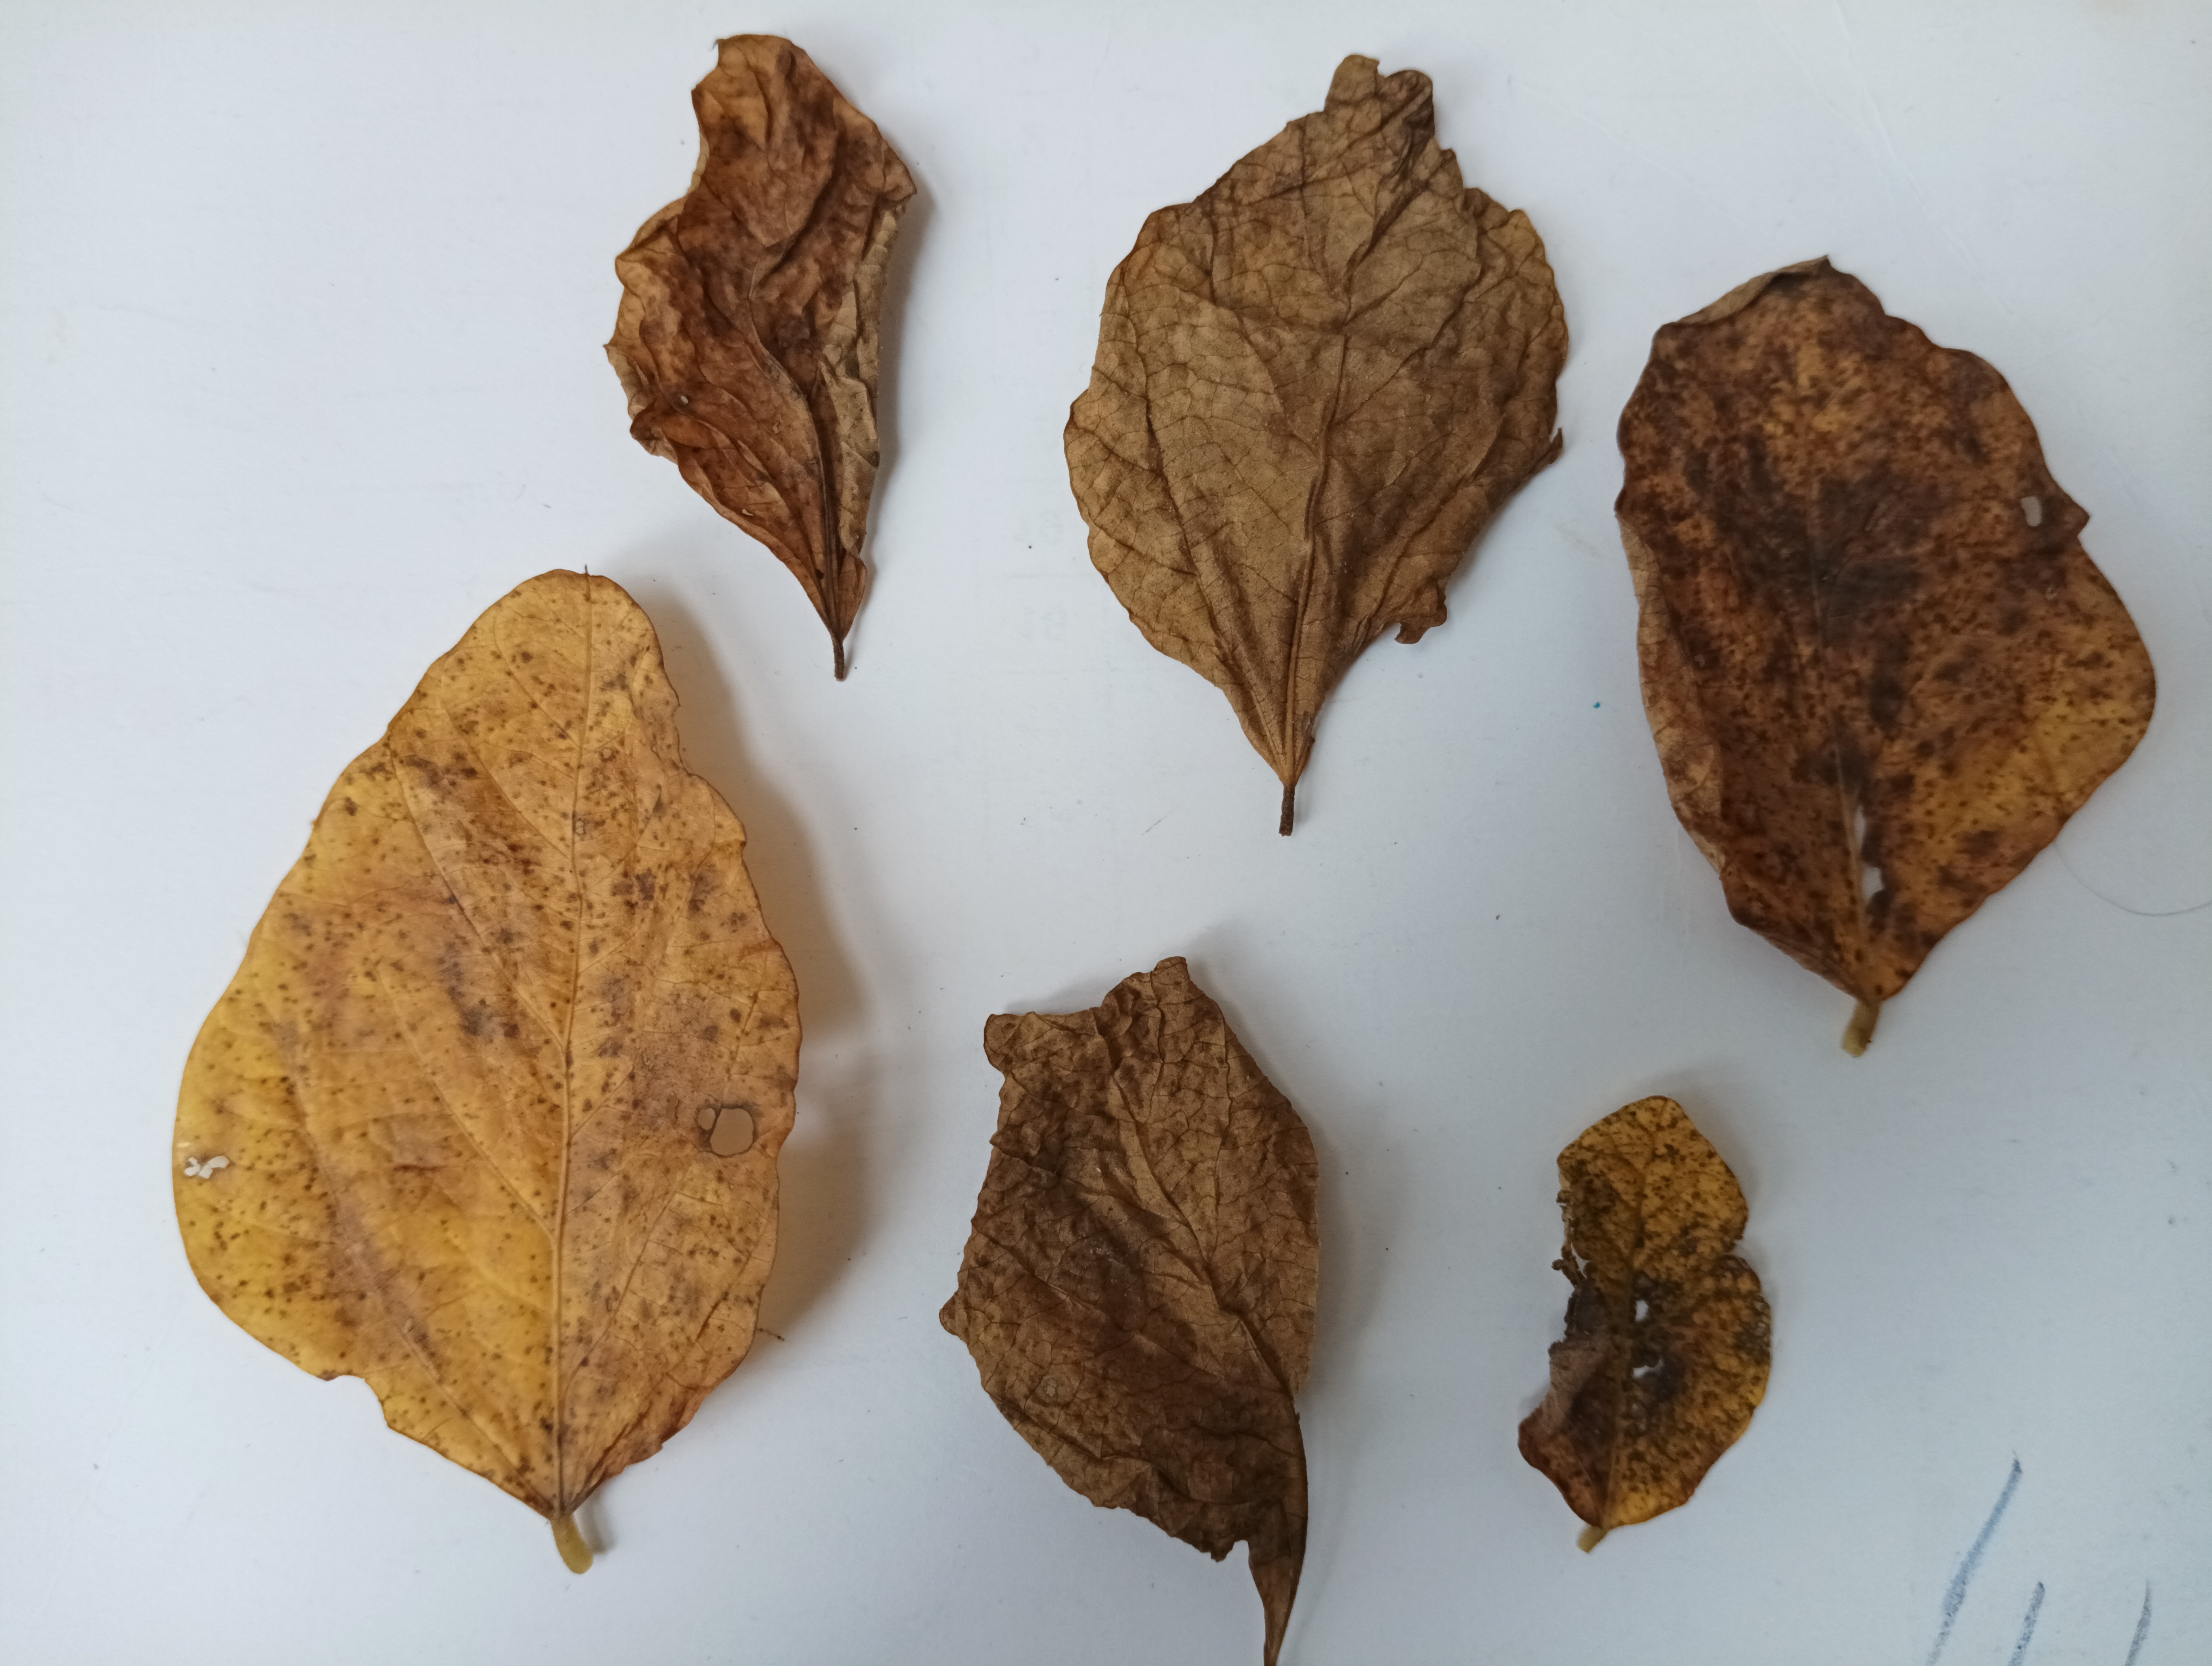
Label: Dry_leaf